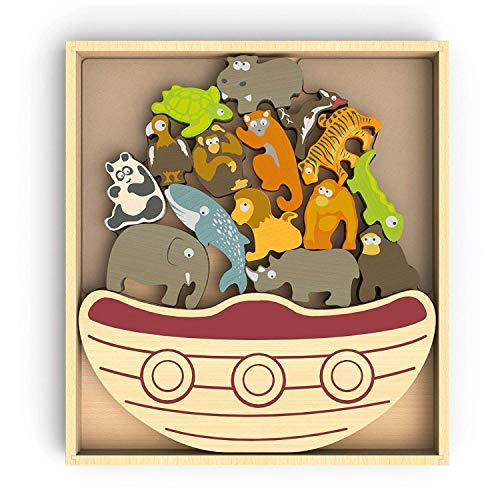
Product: BeginAgain Balance Boat Endangered Animals Game - Promotes Active Play and Motor Skills - 3 and Up
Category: Toys & Games | Building Toys
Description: Balance play and learning: how high can you balance the colorful animals atop the boat Children build dexterity, patience, and pretend play skills while balancing animals.
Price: $24.99
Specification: ProductDimensions:14.5x13.5x1.8inches|ItemWeight:1.75pounds|ShippingWeight:1.75pounds(Viewshippingratesandpolicies)|DomesticShipping:ItemcanbeshippedwithinU.S.|InternationalShipping:ThisitemcanbeshippedtoselectcountriesoutsideoftheU.S.LearnMore|ASIN:B00IZQO0O8|Itemmodelnumber:I1403|Manufacturerrecommendedage:3months-5years